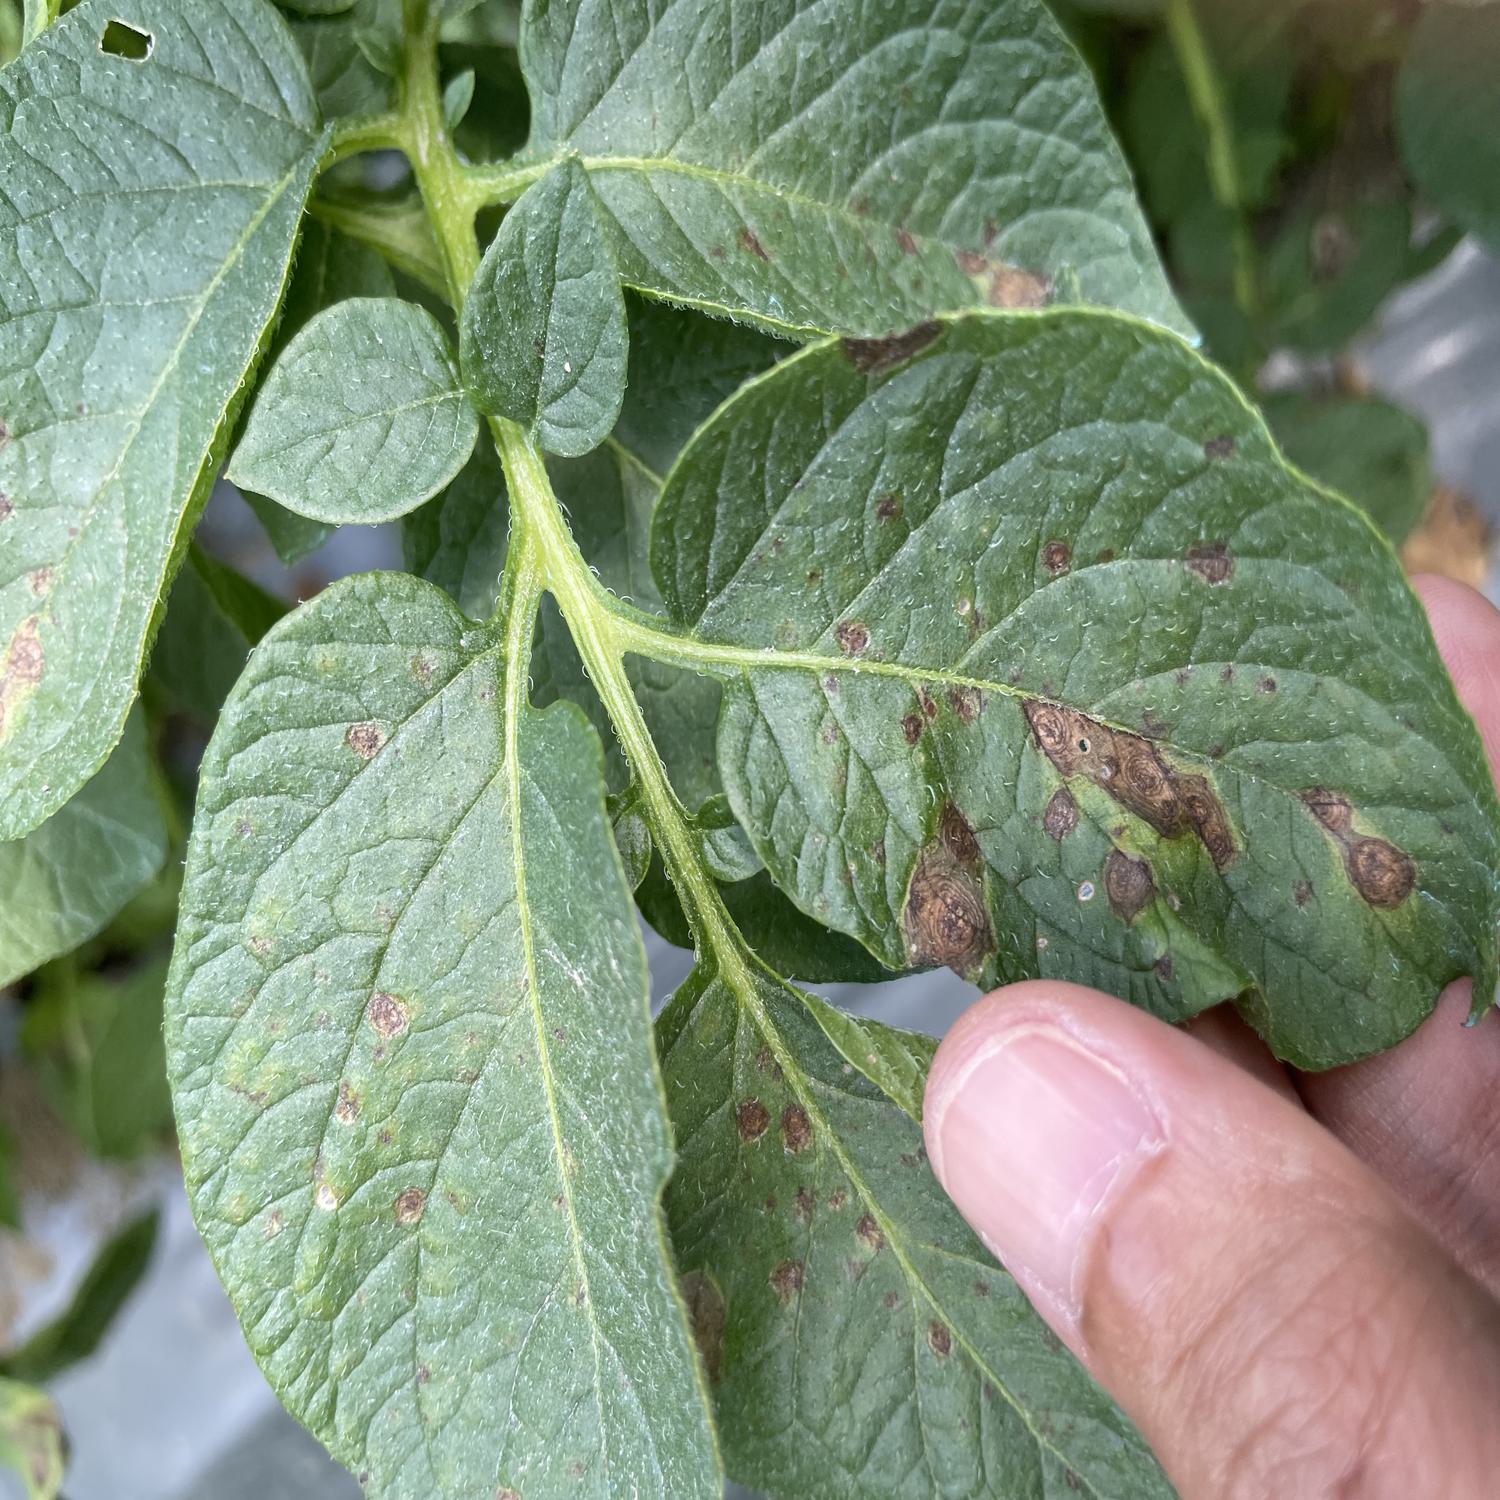
Label: Fungi